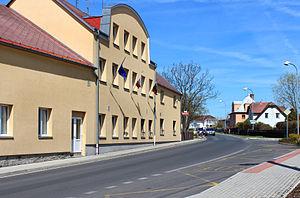
Kolová est une commune du district et de la région de Karlovy Vary, en République tchèque. Sa population s'élevait à 731 habitants en 2018.